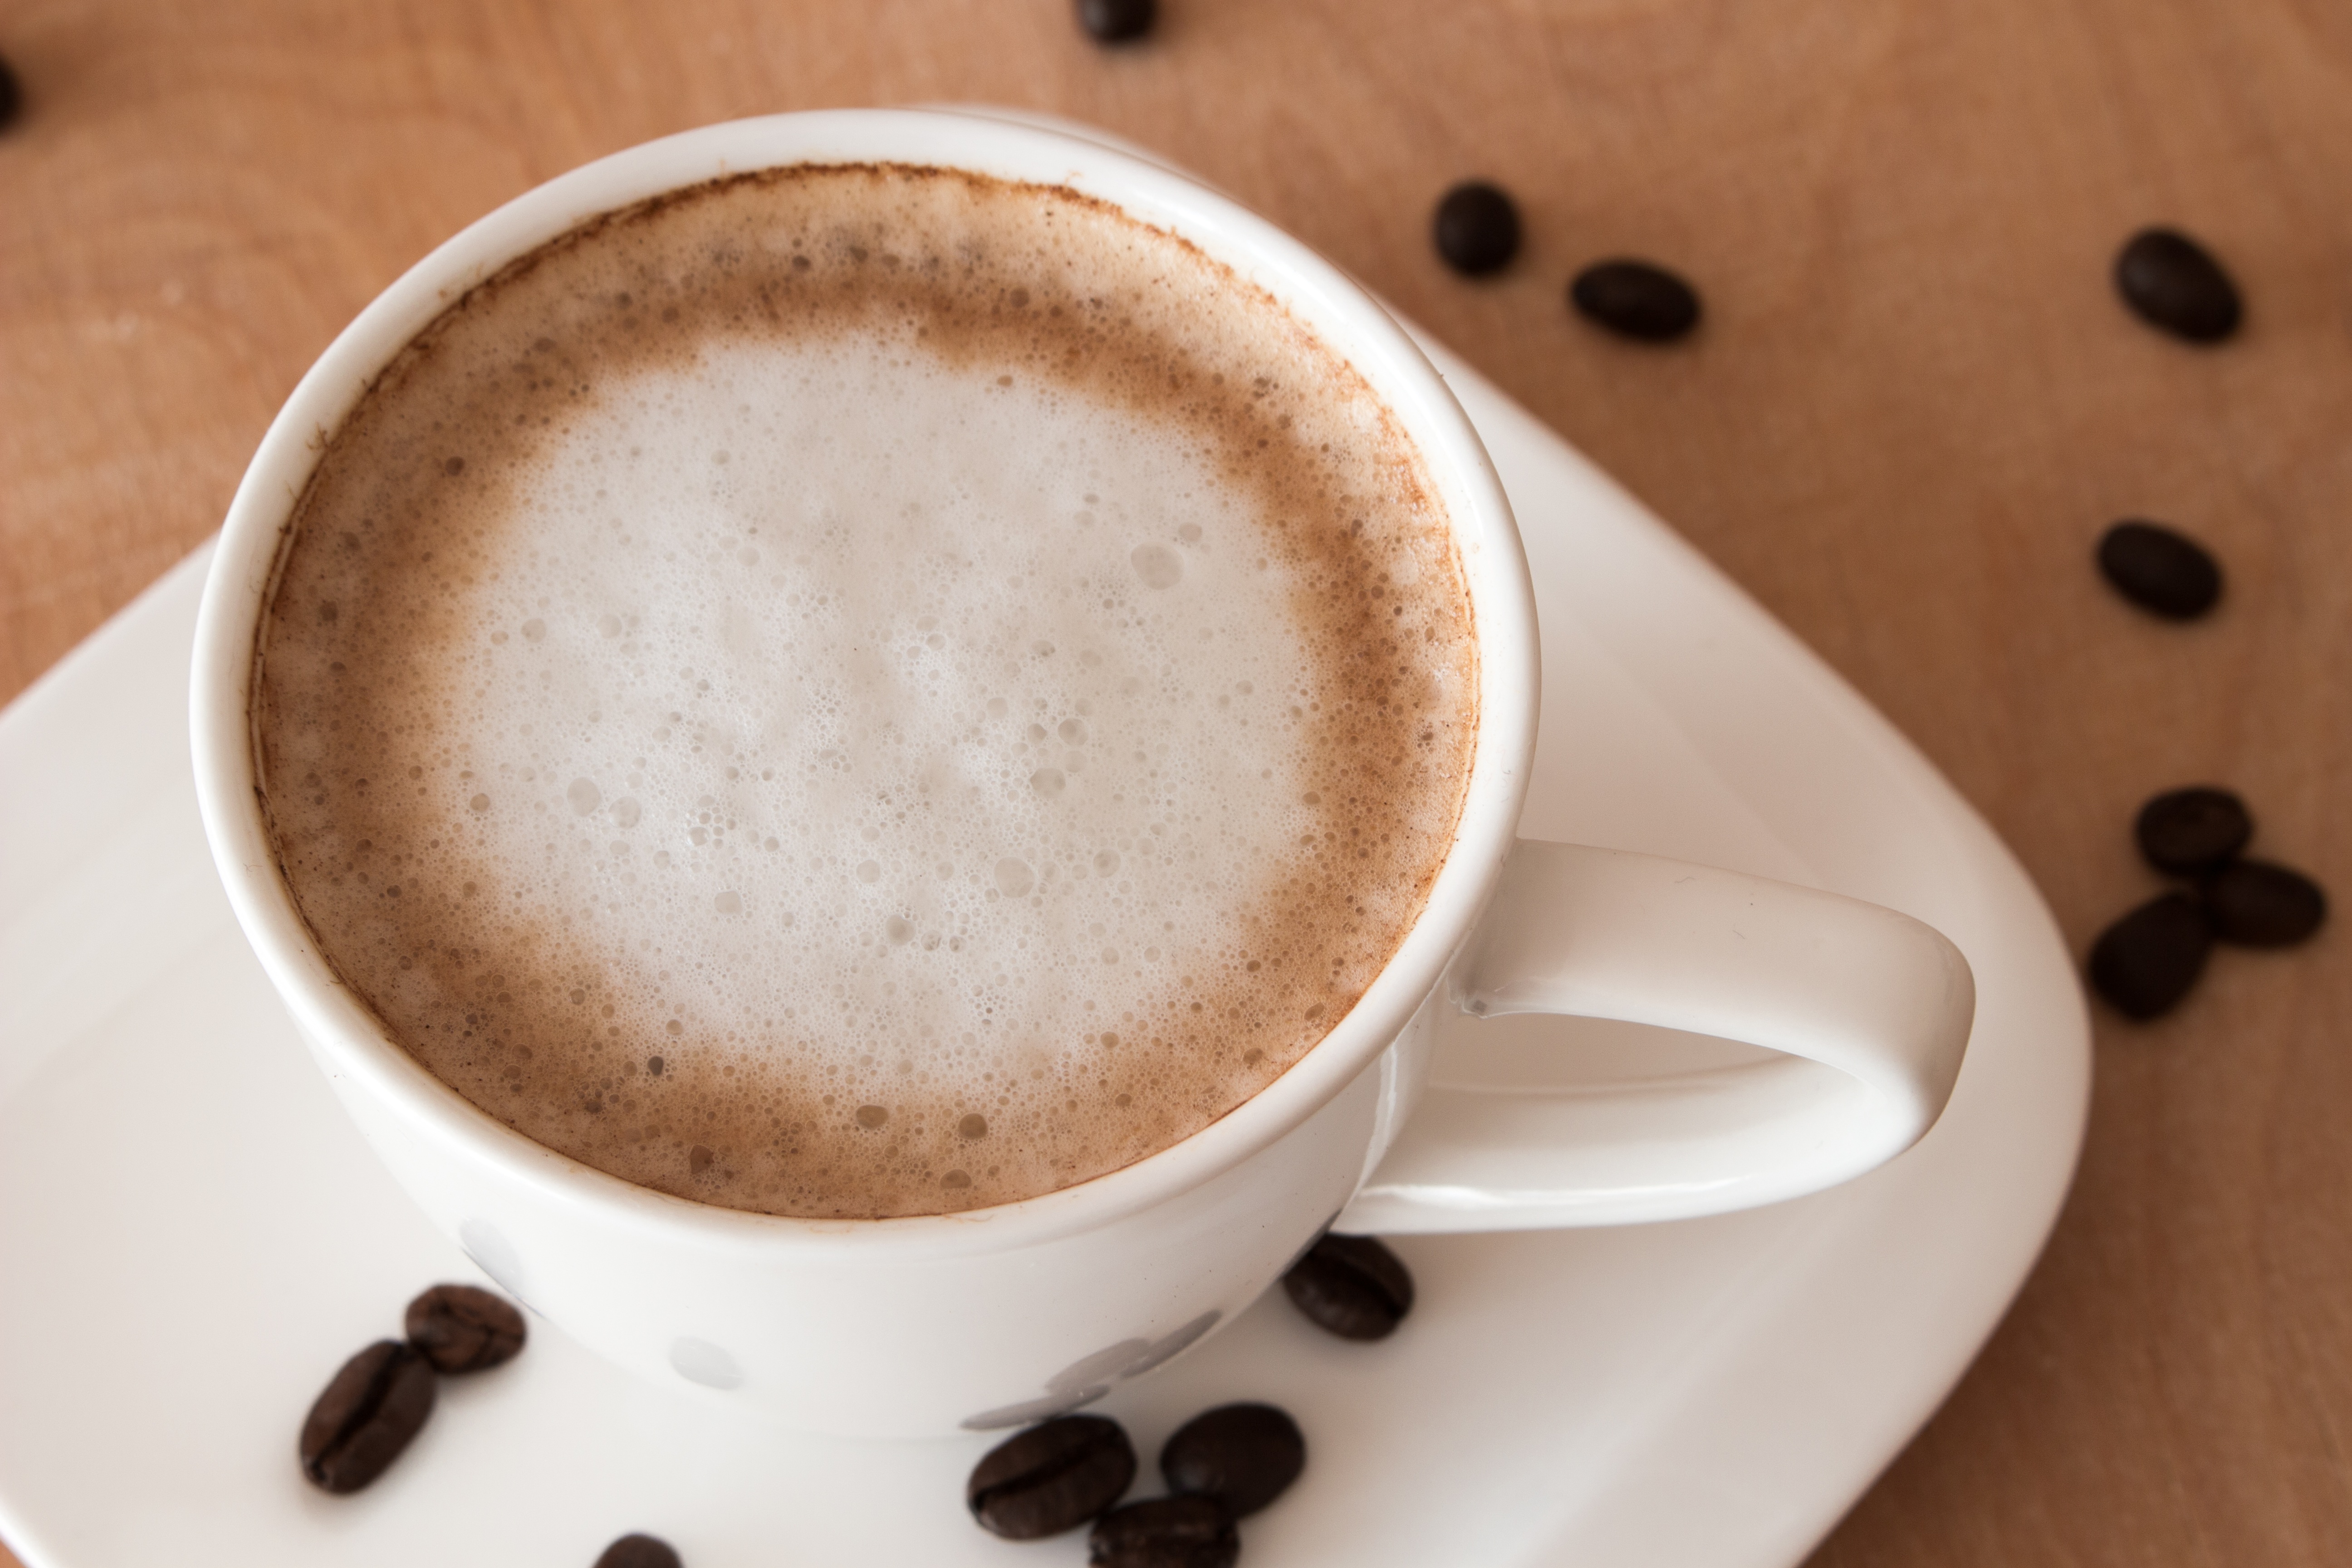
coffee, cup, latte, hot chocolate, cappuccino, drink, espresso, coffee cup, teacup, caffeine, coffee beans, flat white, caff macchiato, coffee milk, ristretto, salep, cafe au lait